Samarai

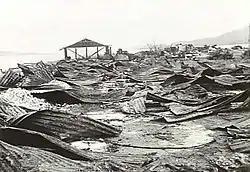
Destroyed buildings on Samarai in 1942

By the 20th century the island was a bustling cosmopolitan port town, administrative centre and major commercial centre. It was noted for its size and attractive appearance. In 1902 the value of goods exported from Samarai was three times the value of those exported from Port Moresby. By 1907 there were three pubs, the seat of a bishop, a rectory, church, three stores, government buildings, hospitals and private residences. Electric power was provided by 1927 and street lighting was installed.